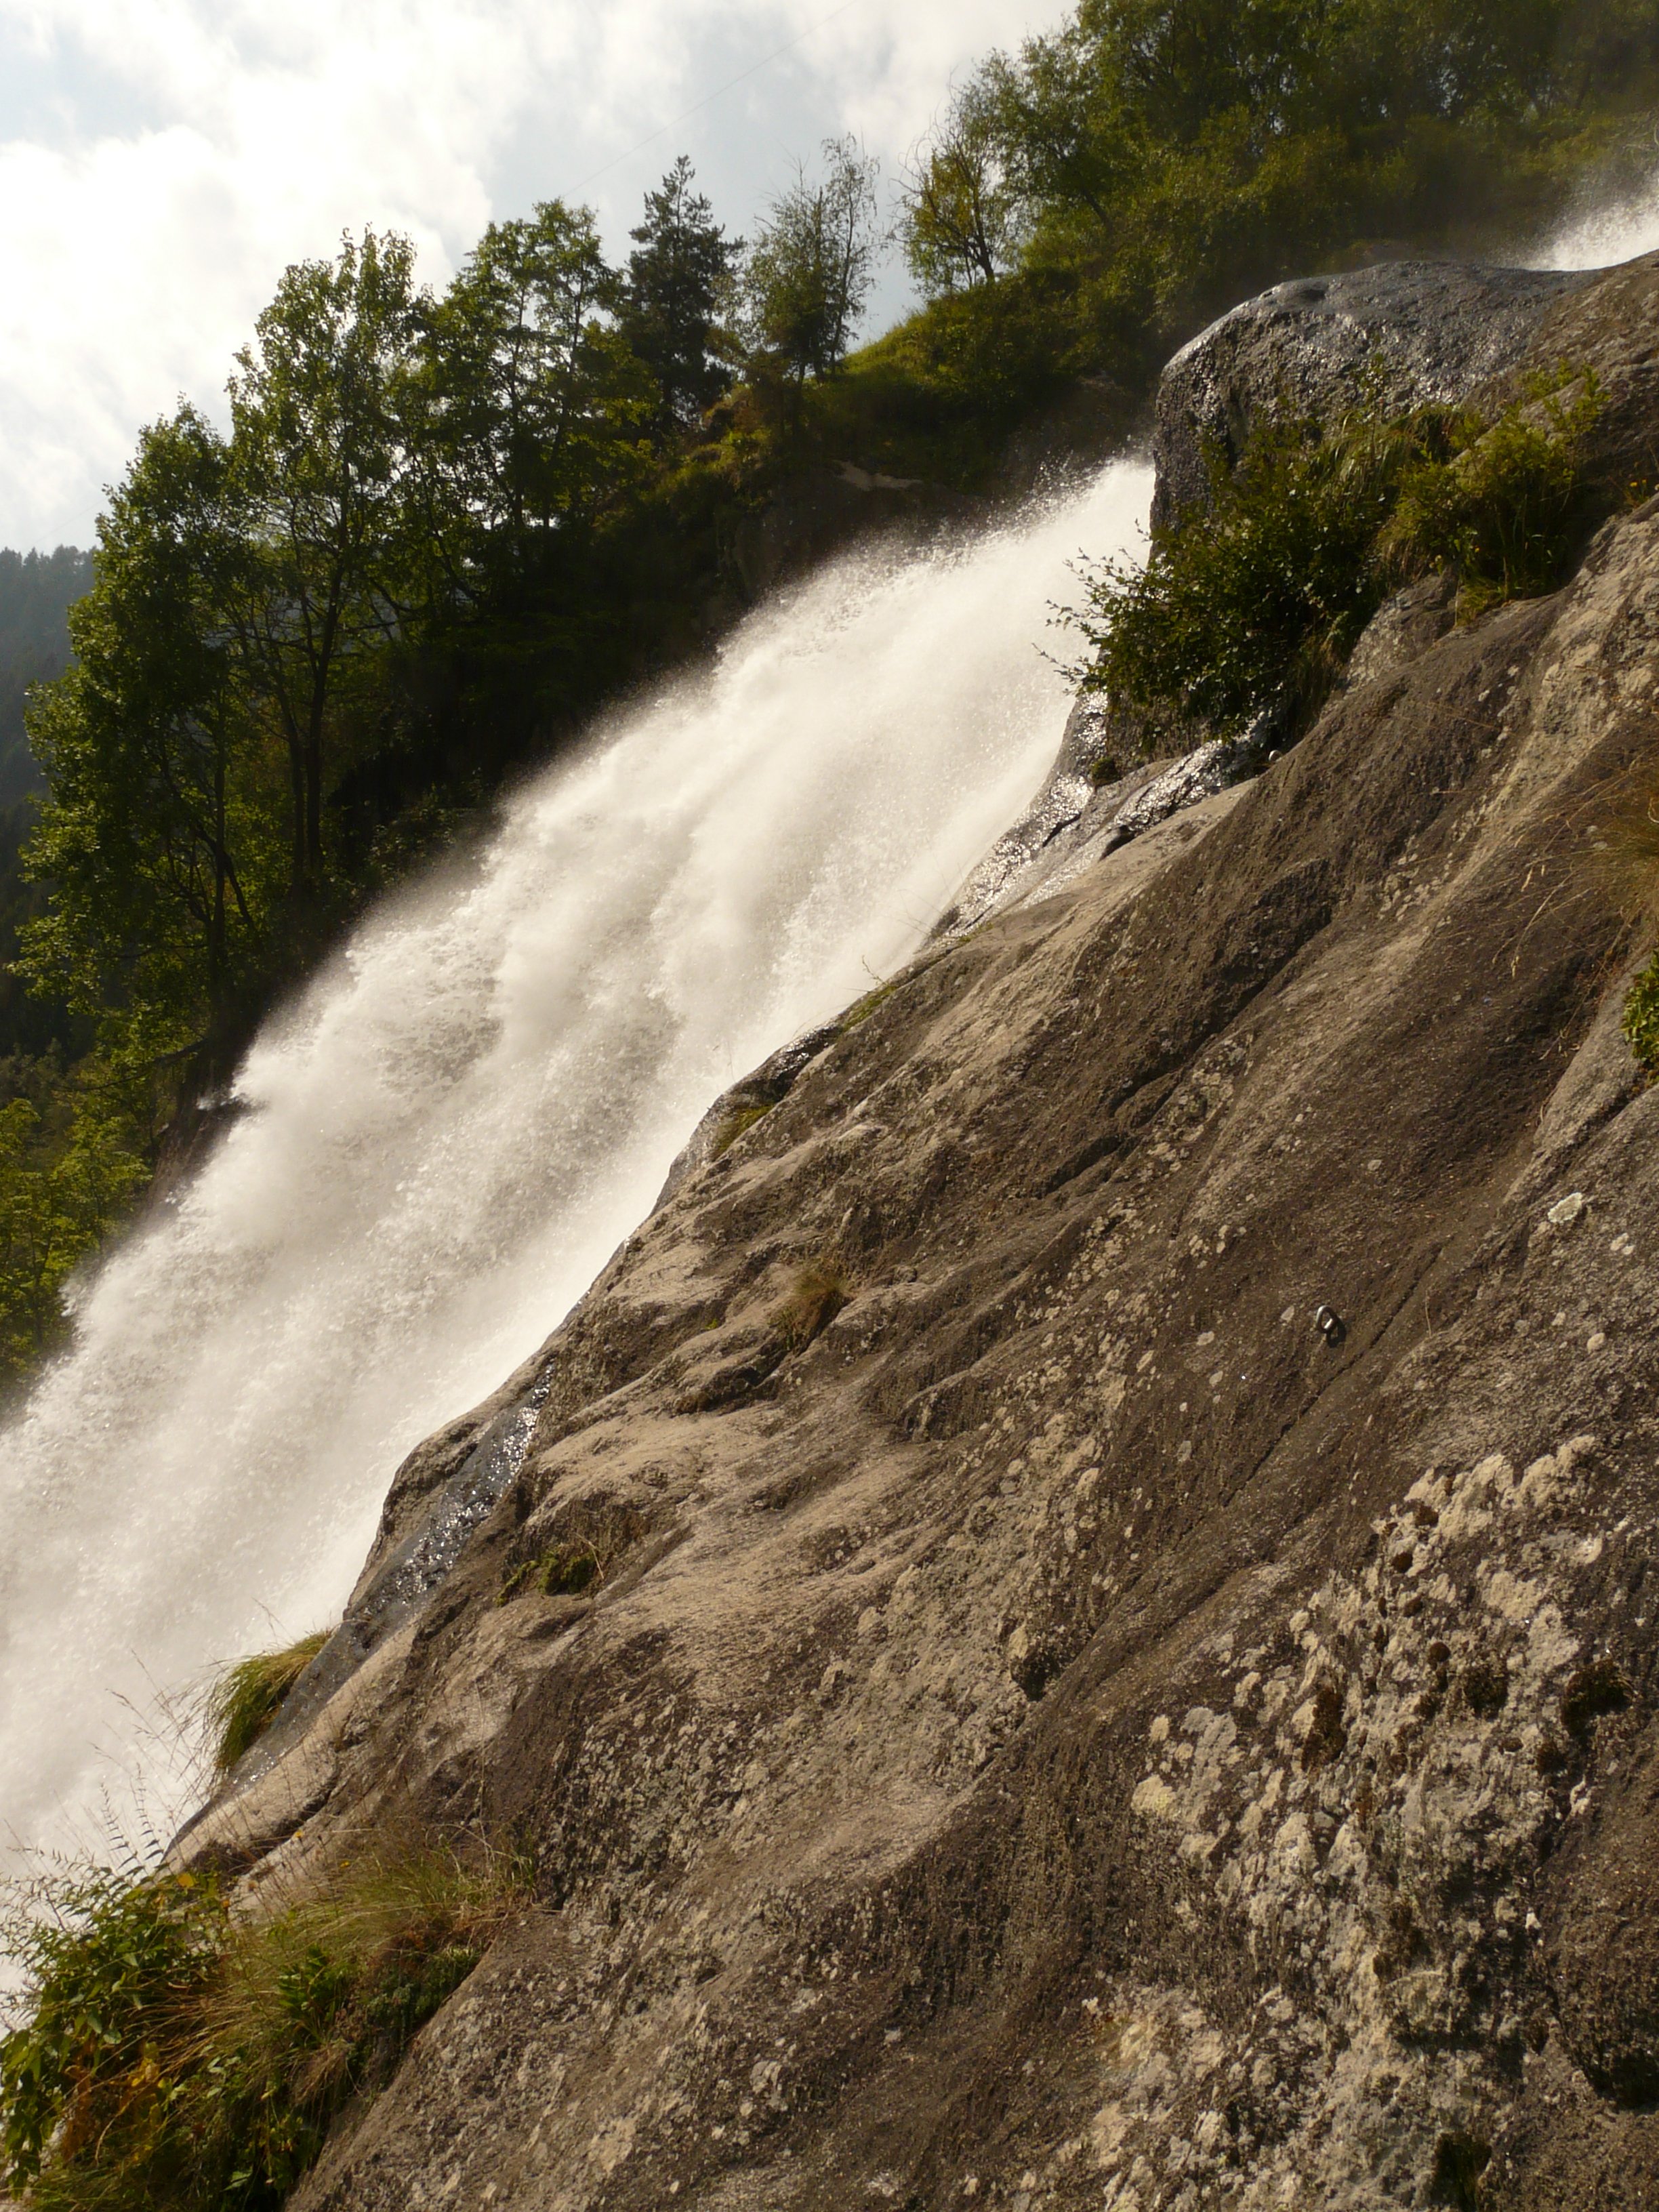
sea, coast, water, rock, waterfall, mountain, cliff, spray, terrain, ridge, body of water, geology, water feature, water masses, water mass, geological phenomenon, partschins waterfall